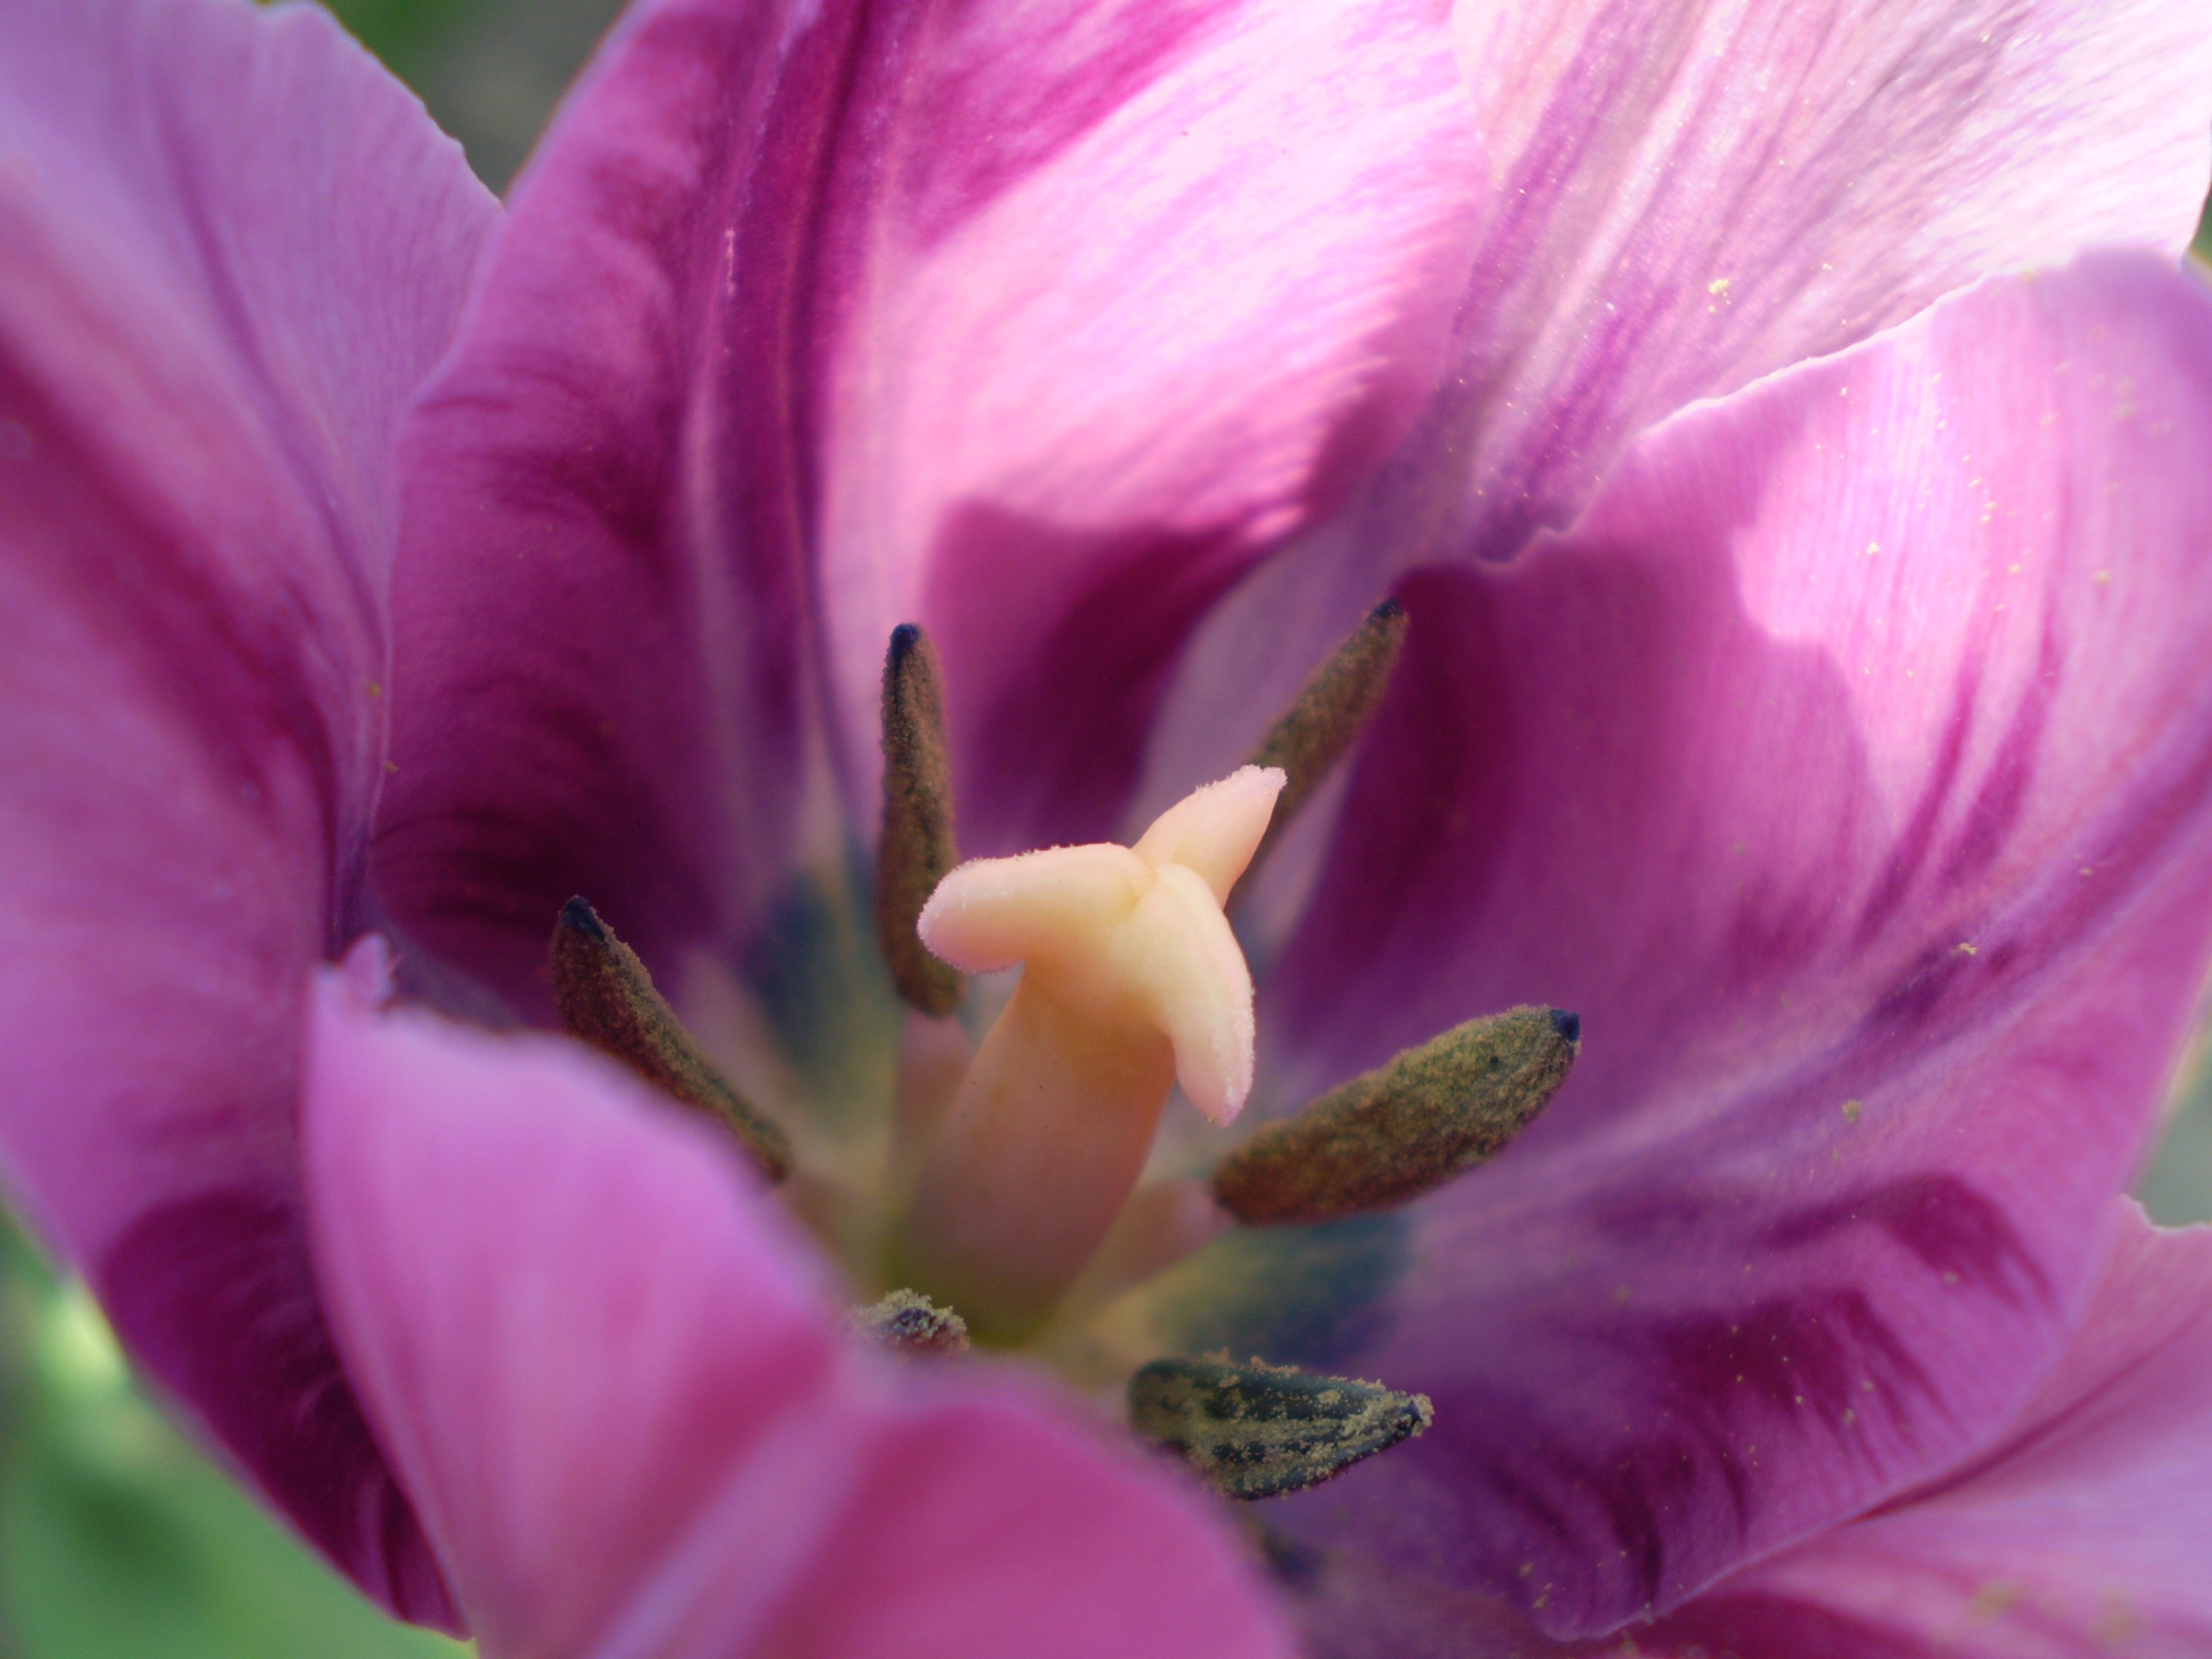
blossom, plant, flower, petal, pink, flora, eco, close up, violet, lily, macro photography, flowering plant, land plant